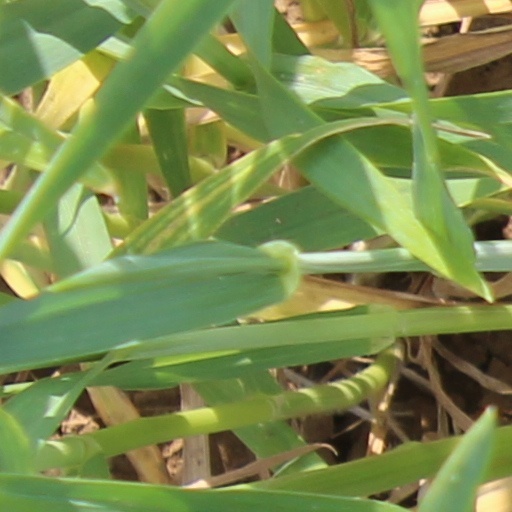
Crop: wheat